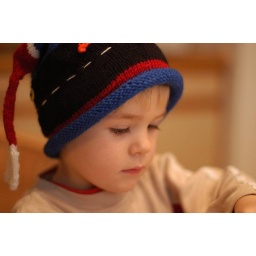
Nephew in car hat